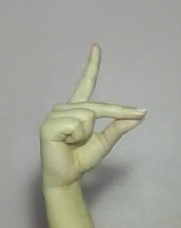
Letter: ta